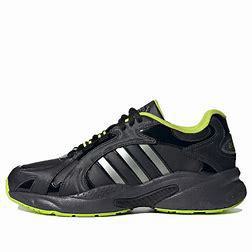
Brand: adidas
Model: neo Adidas NEO Crazychaos Shadow